Scrap

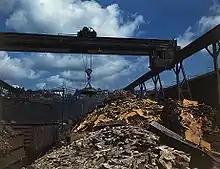
Piles of scrap metal collected for the World War II effort, circa 1941

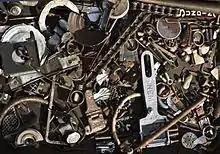
Collection of leftover scrap metal items

Scrap consists of recyclable materials, usually metals, left over from product manufacturing and consumption, such as parts of vehicles, building supplies, and surplus materials. Unlike waste, scrap can have monetary value, especially recovered metals, and non-metallic materials are also recovered for recycling. Once collected, the materials are sorted into types – typically metal scrap will be crushed, shredded, and sorted using mechanical processes.